Carl Curman

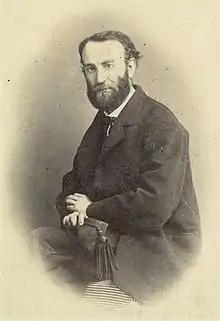
Photographic self-portrait of Curman, taken in 1861 (from the collection of the Swedish National Heritage Board)

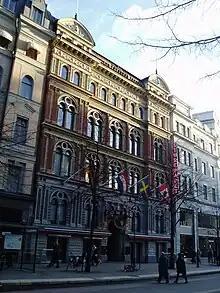
the "Sturebadet" bath house in Stockholm

Carl Peter Curman (8 March 1833 in Sjögestad – 19 October 1913 in Stockholm) was a Swedish physician and a prominent balneologist. he was also a gifted amateur architect and photographer.